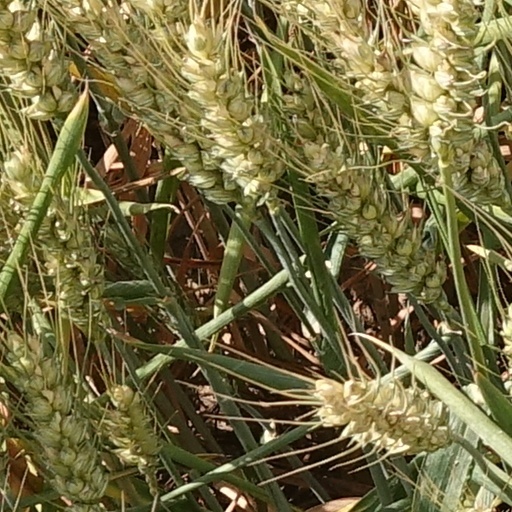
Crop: wheat